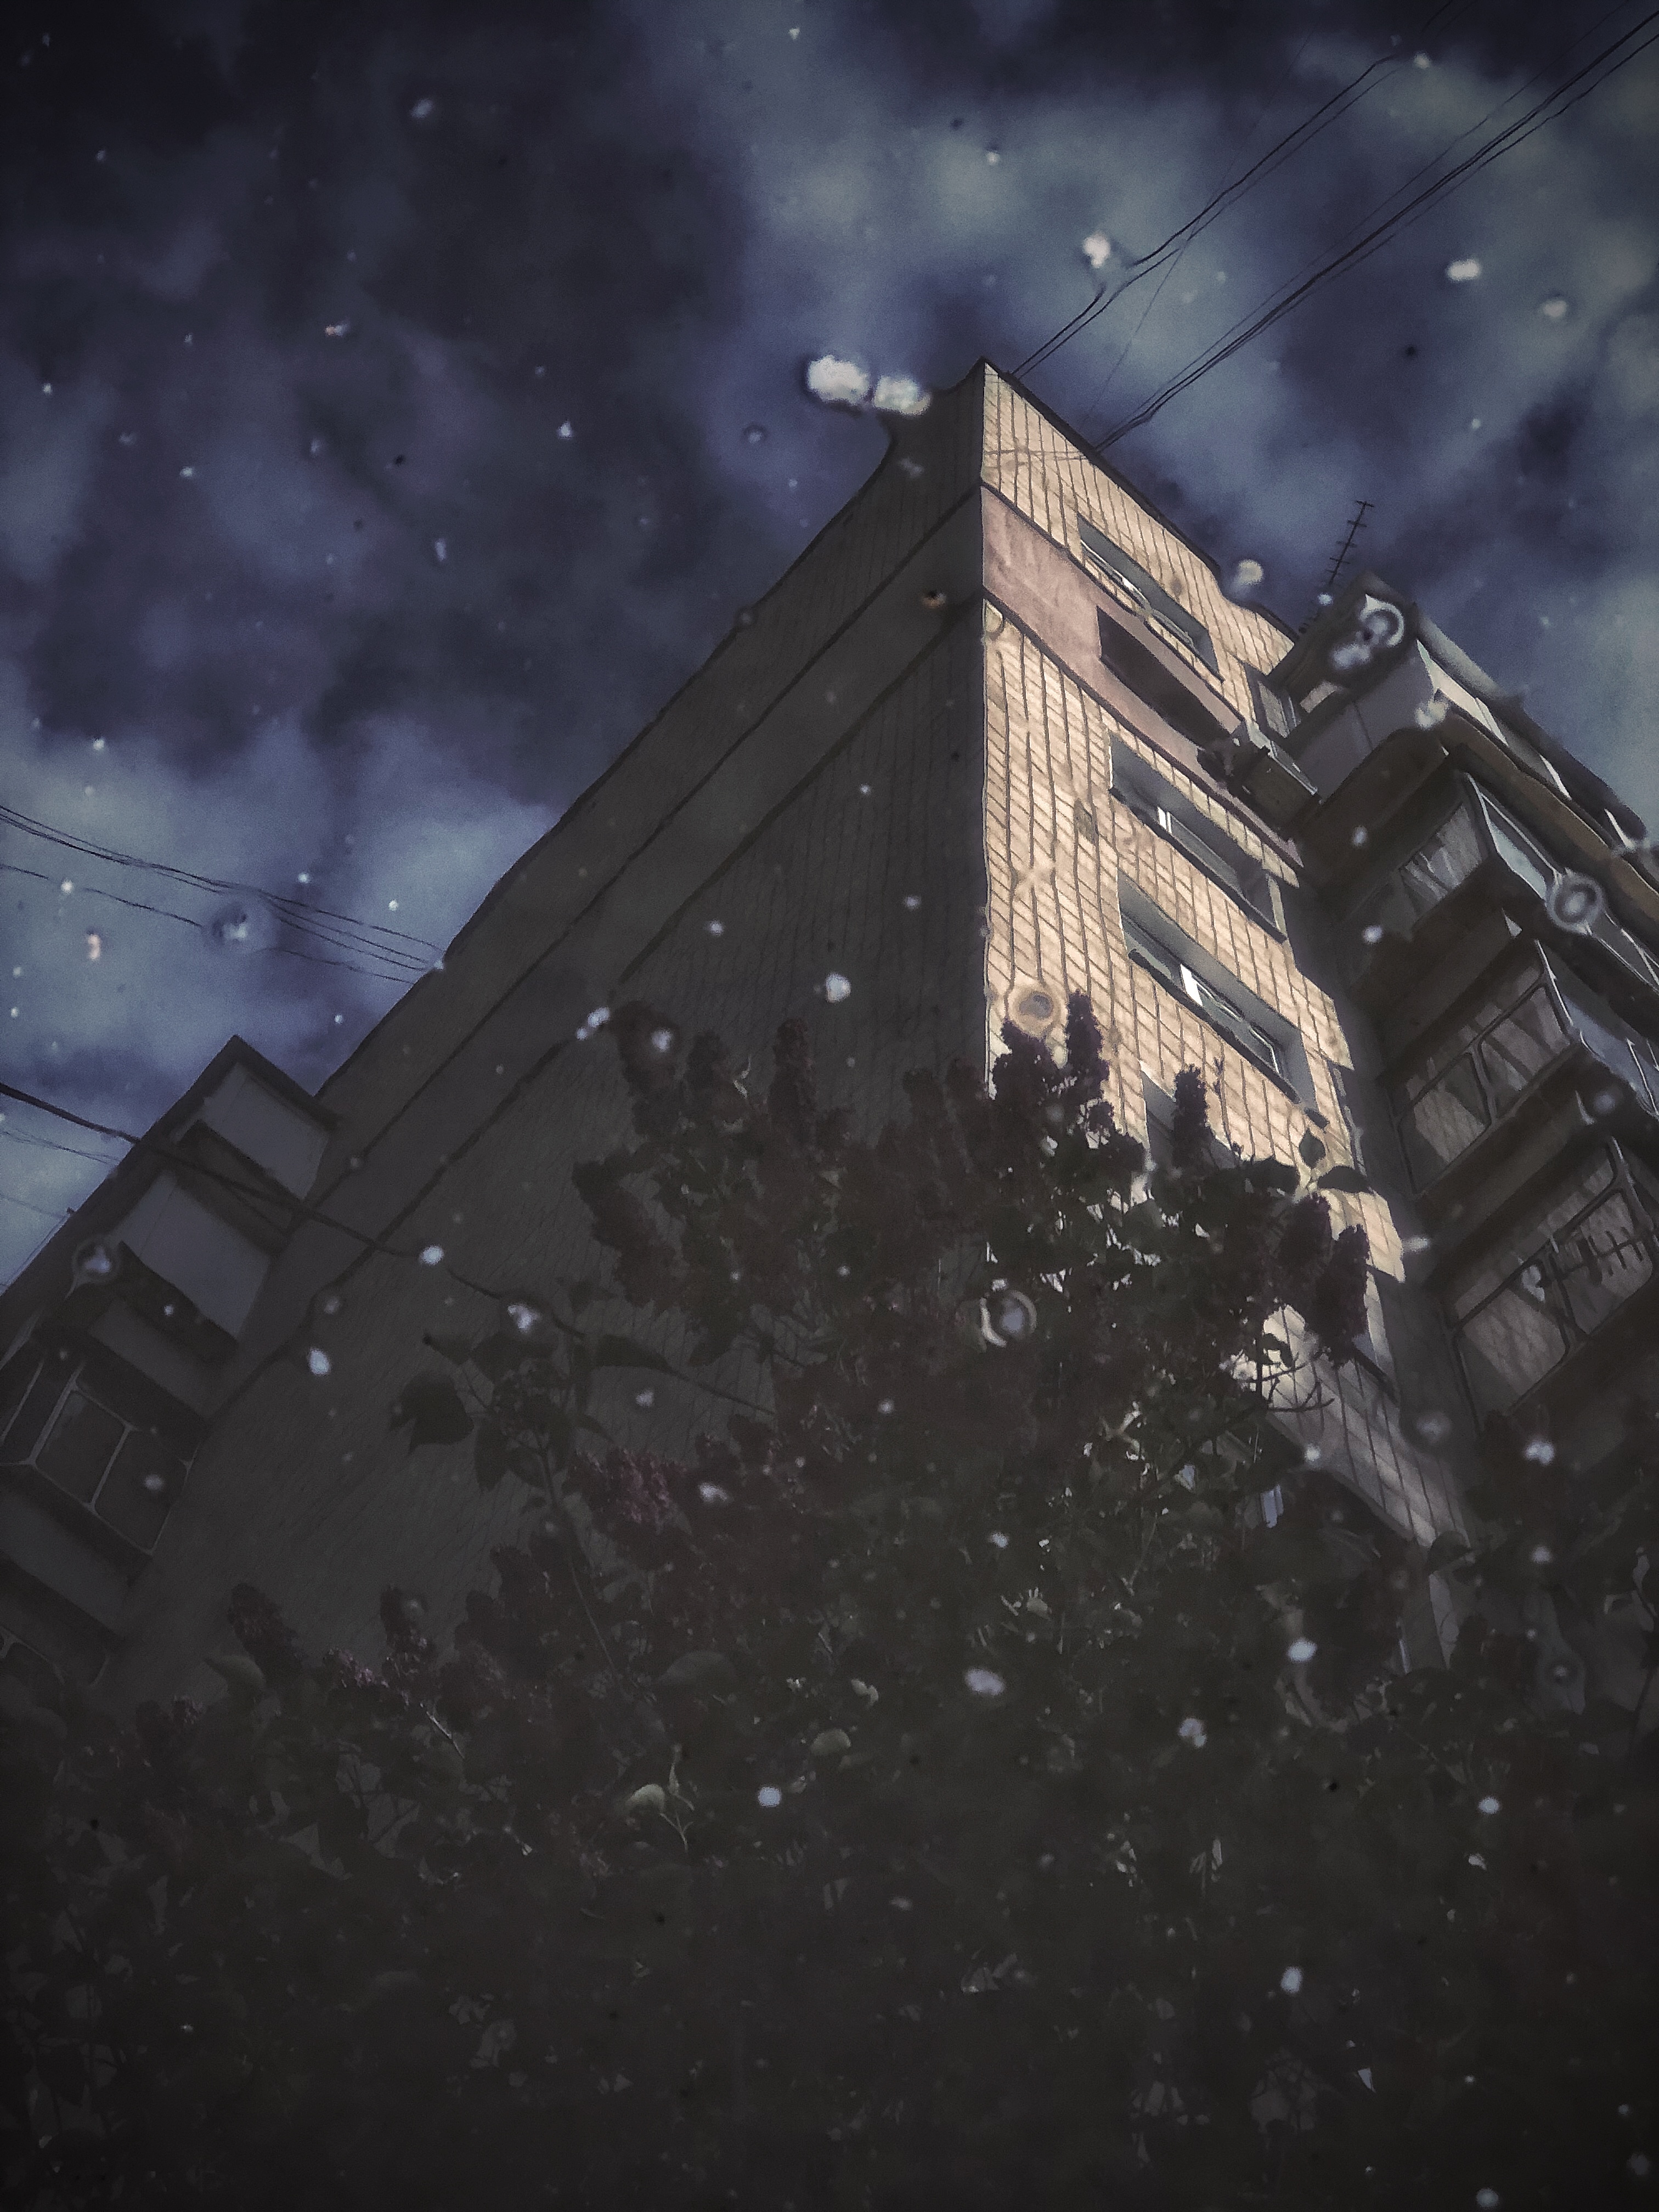
mobile, phone, mobile camera, house, reflection, cloud, building, atmosphere, sky, grey, window, atmospheric phenomenon, tower block, midnight, Tints and shades, space, electricity, facade, city, astronomical object, tree, monochrome photography, monochrome, darkness, rectangle, science, electric blue, condominium, meteorological phenomenon, evening, urban design, mixed use, apartment, night, commercial building, art, cumulus, dusk, astronomy, downtown, headquarters, star, landscape